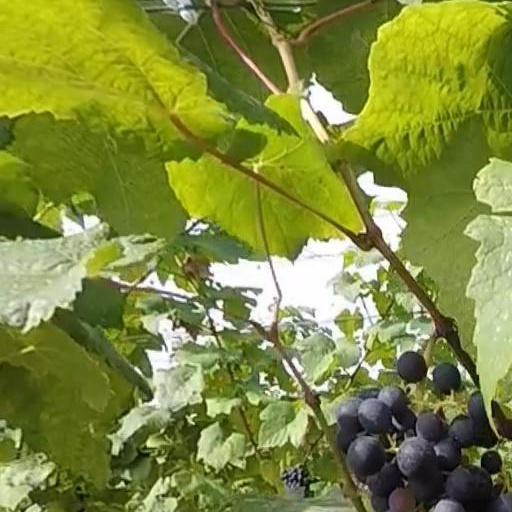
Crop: grape